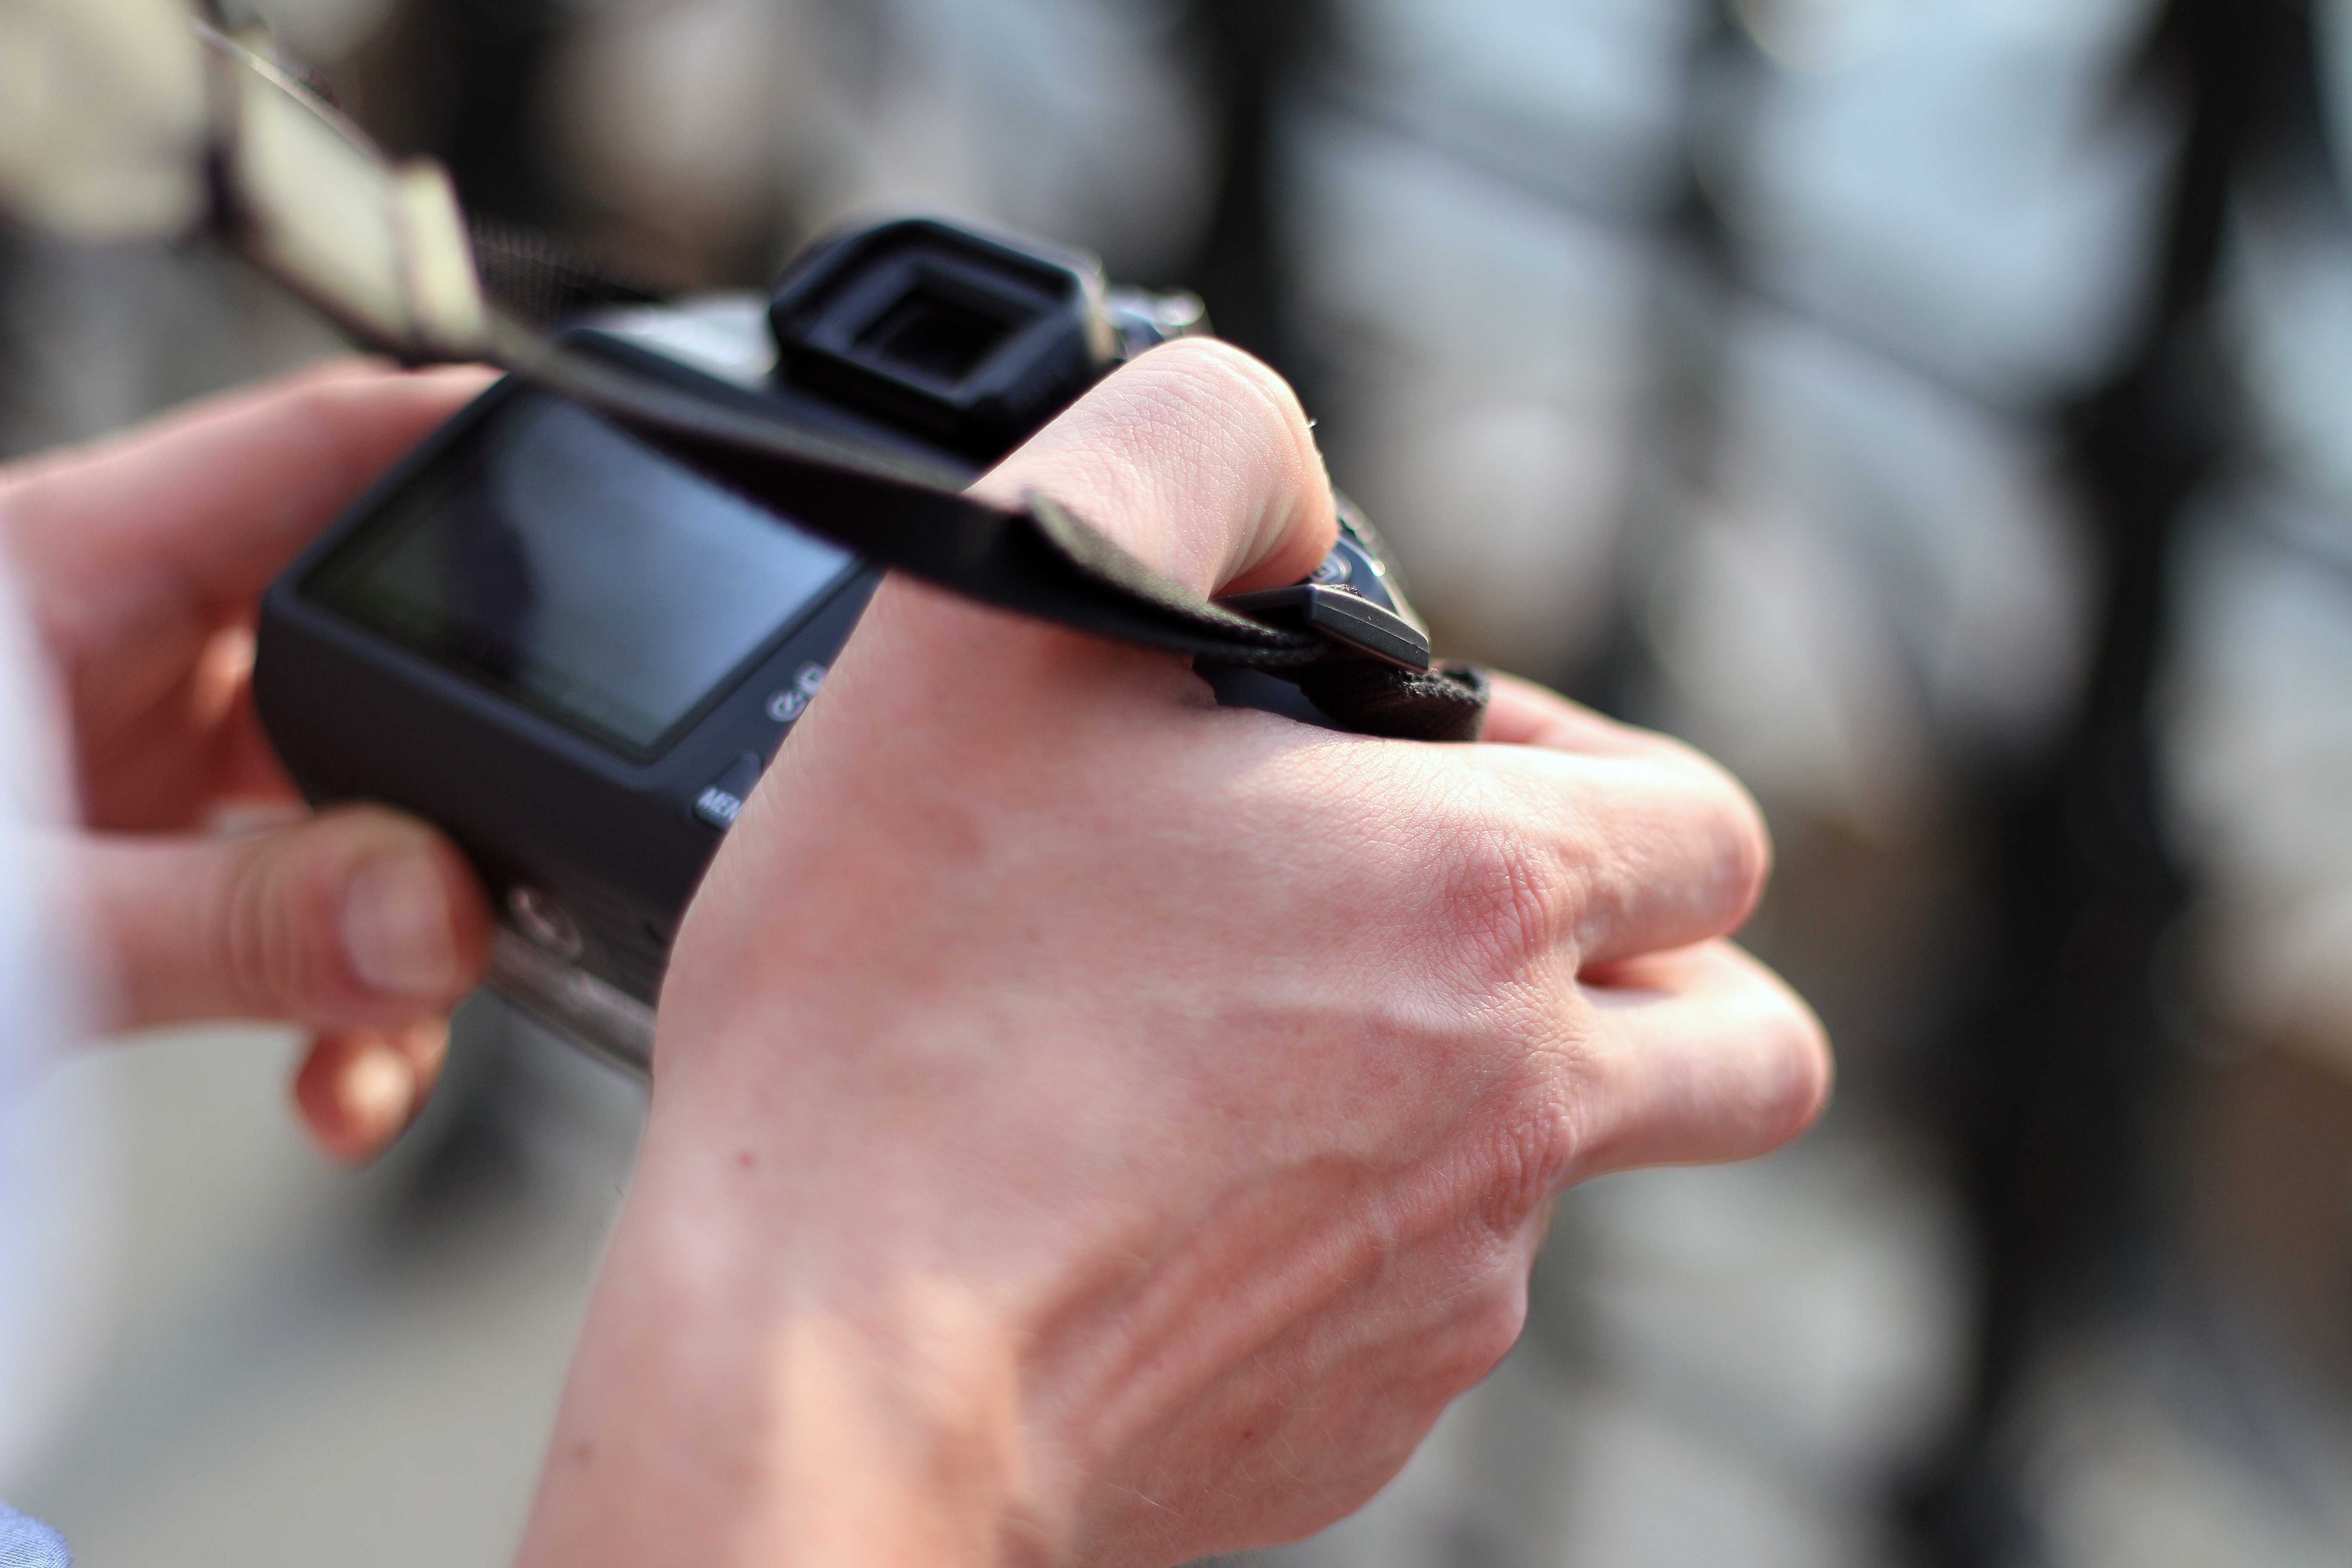
hand, gadget, finger, technology, nail, electronic device, mobile phone, smartphone, wrist, photography, thumb, communication device, portable communications device